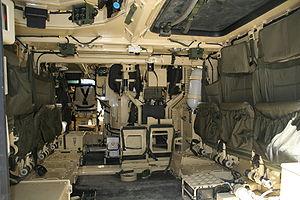
L'ASCOD est un véhicule de combat d'infanterie aux origines espagnoles, où il est nommé "Pizarro" et autrichiennes, où il est nommé "Ulan", en référence aux lanciers de cavalerie Uhlan.